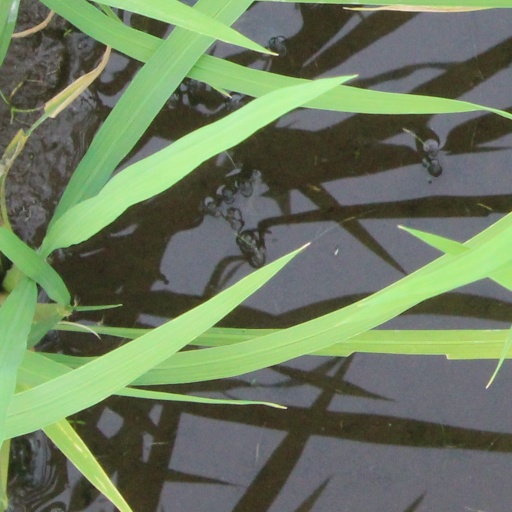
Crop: rice